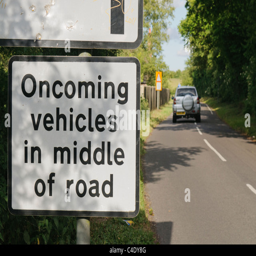
road sign warning drivers that oncoming vehicles will be in the middle of the road